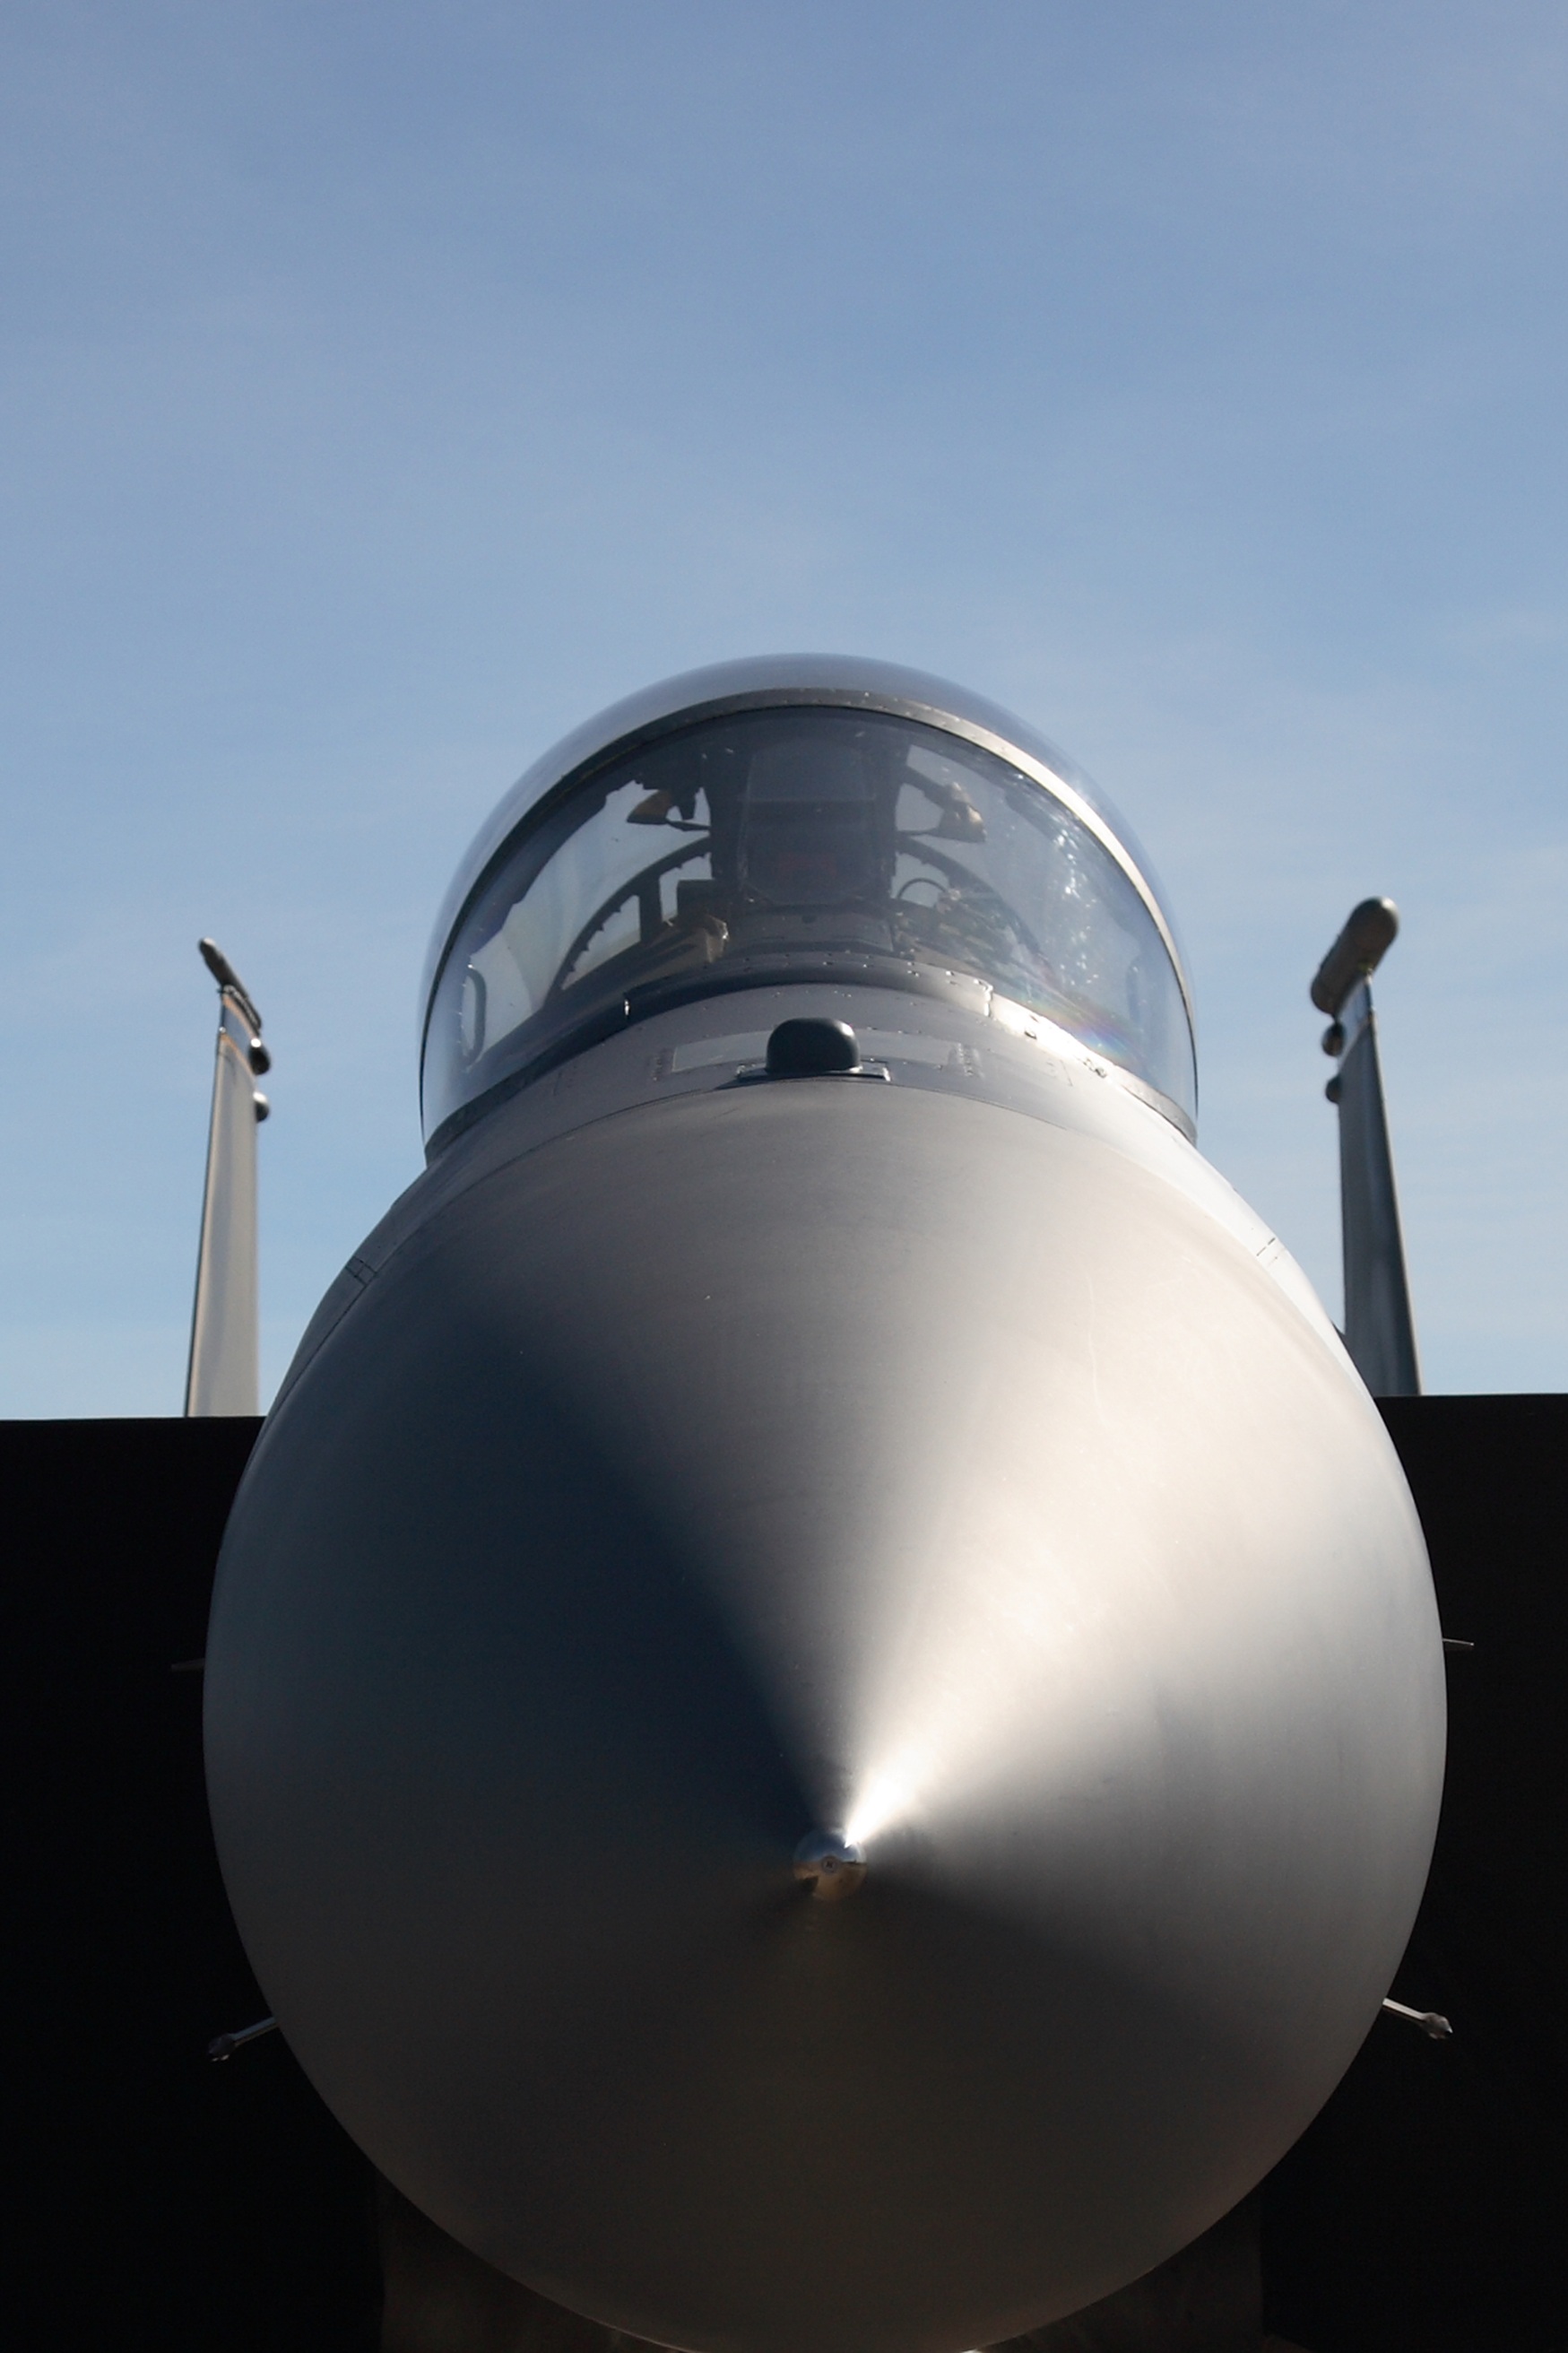
light, aircraft, military, jet, vehicle, aviation, space, lighting, aeroplane, airshow, fighter, usaf, f 15, atmosphere of earth, aircraft engine